Saint-Germain l'Auxerrois

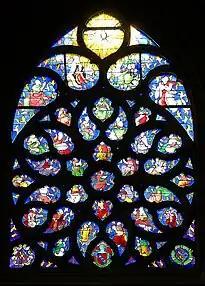
The rose window, made by Jean Chastellain

The Chapel of Saint Landry dates from the 19th century, but it was originally built between 1521 and 1522, and was originally devoted to Saint Peter and Saint Paul. It became a family tomb for Etienne d'Alegre in 1624. It 1817, Louis XVIII took it as the repository of the heart of Joseph Hyacinthe François de Paule de Rigaud, Comte de Vaudreuil. The rest of Rigaud's corpse remained in the family plot of the Calvaire cemetery in Paris. Later in the 19th century, after the overthrow of Louis XVIII, it was rededicated to Saint Landry of Paris, who died in 661. Landry was the bishop of Paris in the 7th century who founded the Hôtel-Dieu, Paris, the oldest Paris hospital and considered the oldest hospital in the world still in operation.